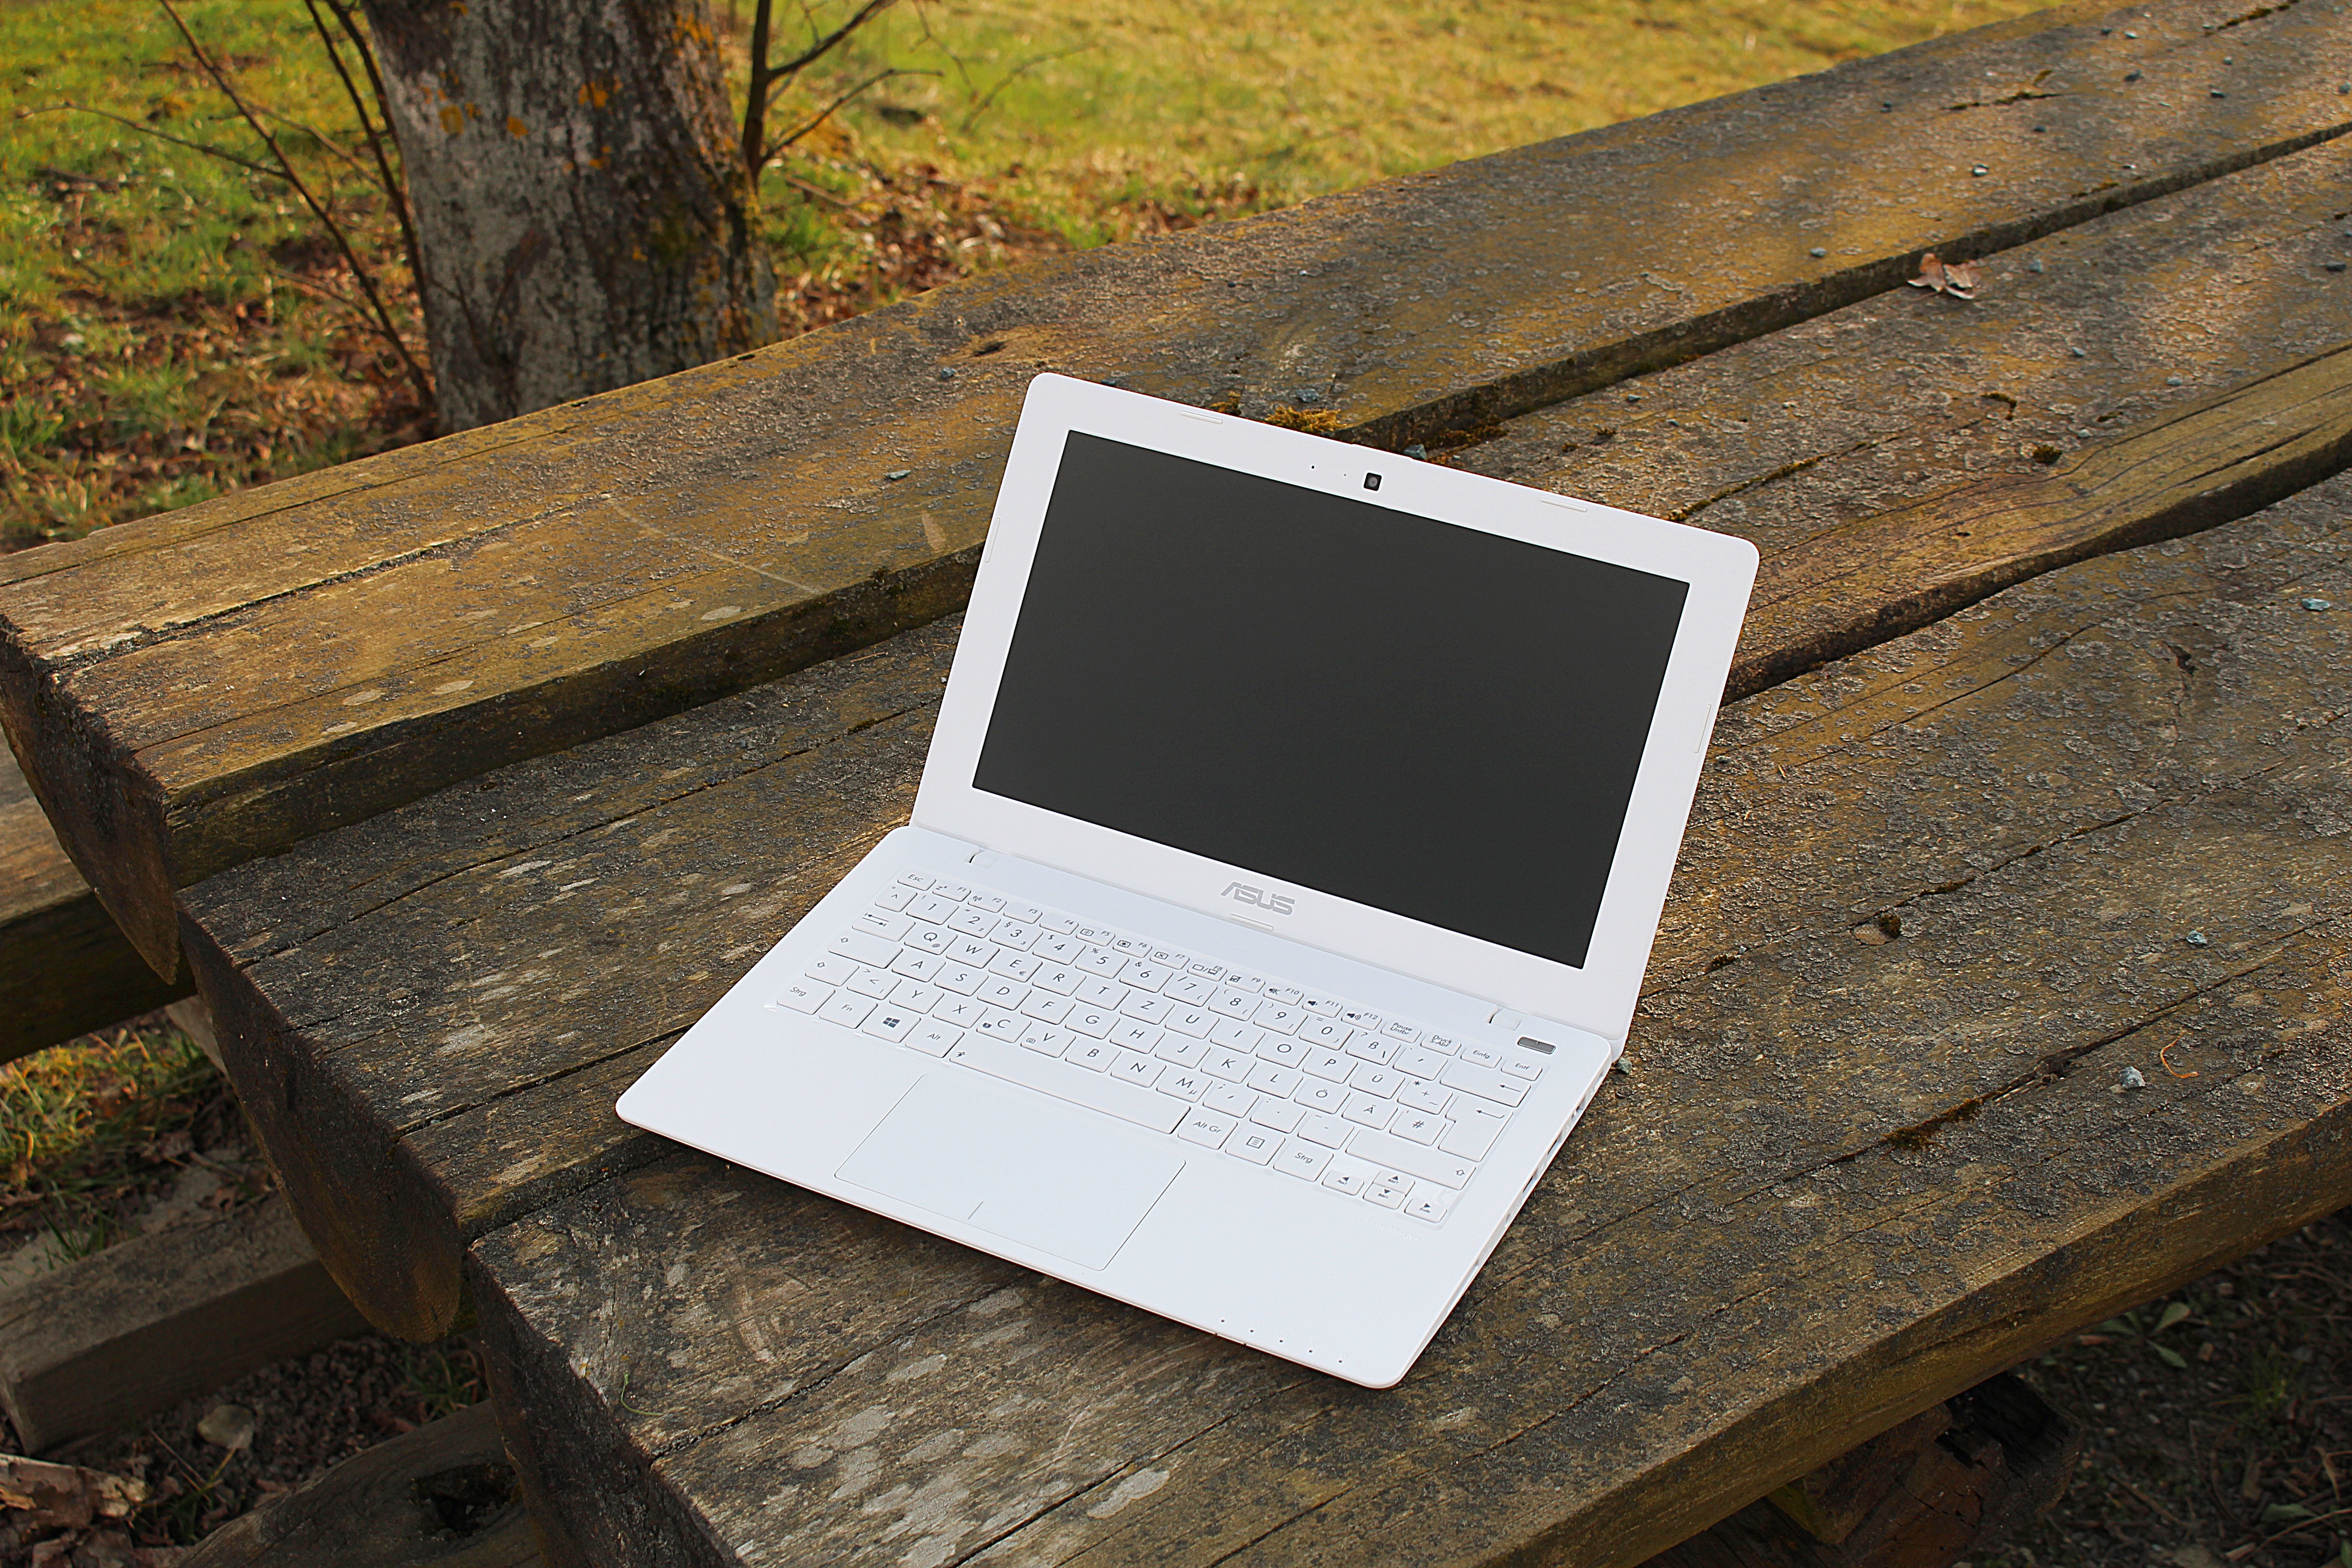
laptop, notebook, work, grass, wood, technology, independent, netbook, electronic device